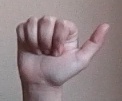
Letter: dhad